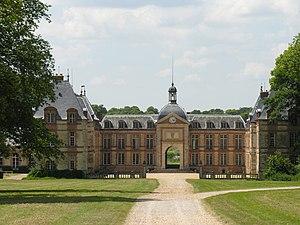
Château de Pontchartrain
Cet article recense les monuments historiques du sud des Yvelines, en France.
Jouars-Pontchartrain est une commune française située dans le département des Yvelines, en région Île-de-France.